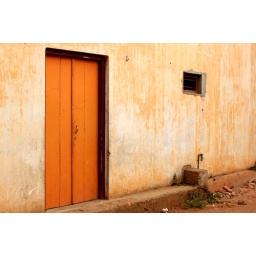
A door of a building in Vavunia.. couldn't help liking the colors..